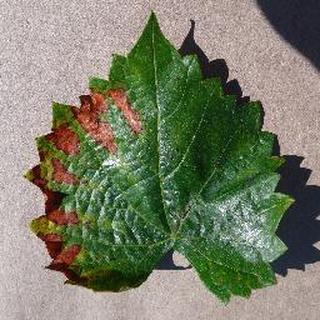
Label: grape_esca_black_measles